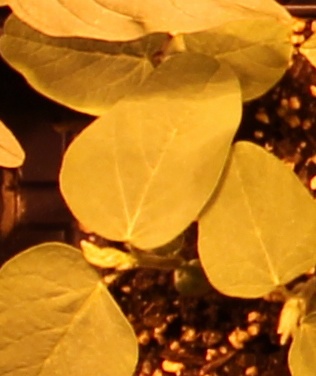
Label: Soybean